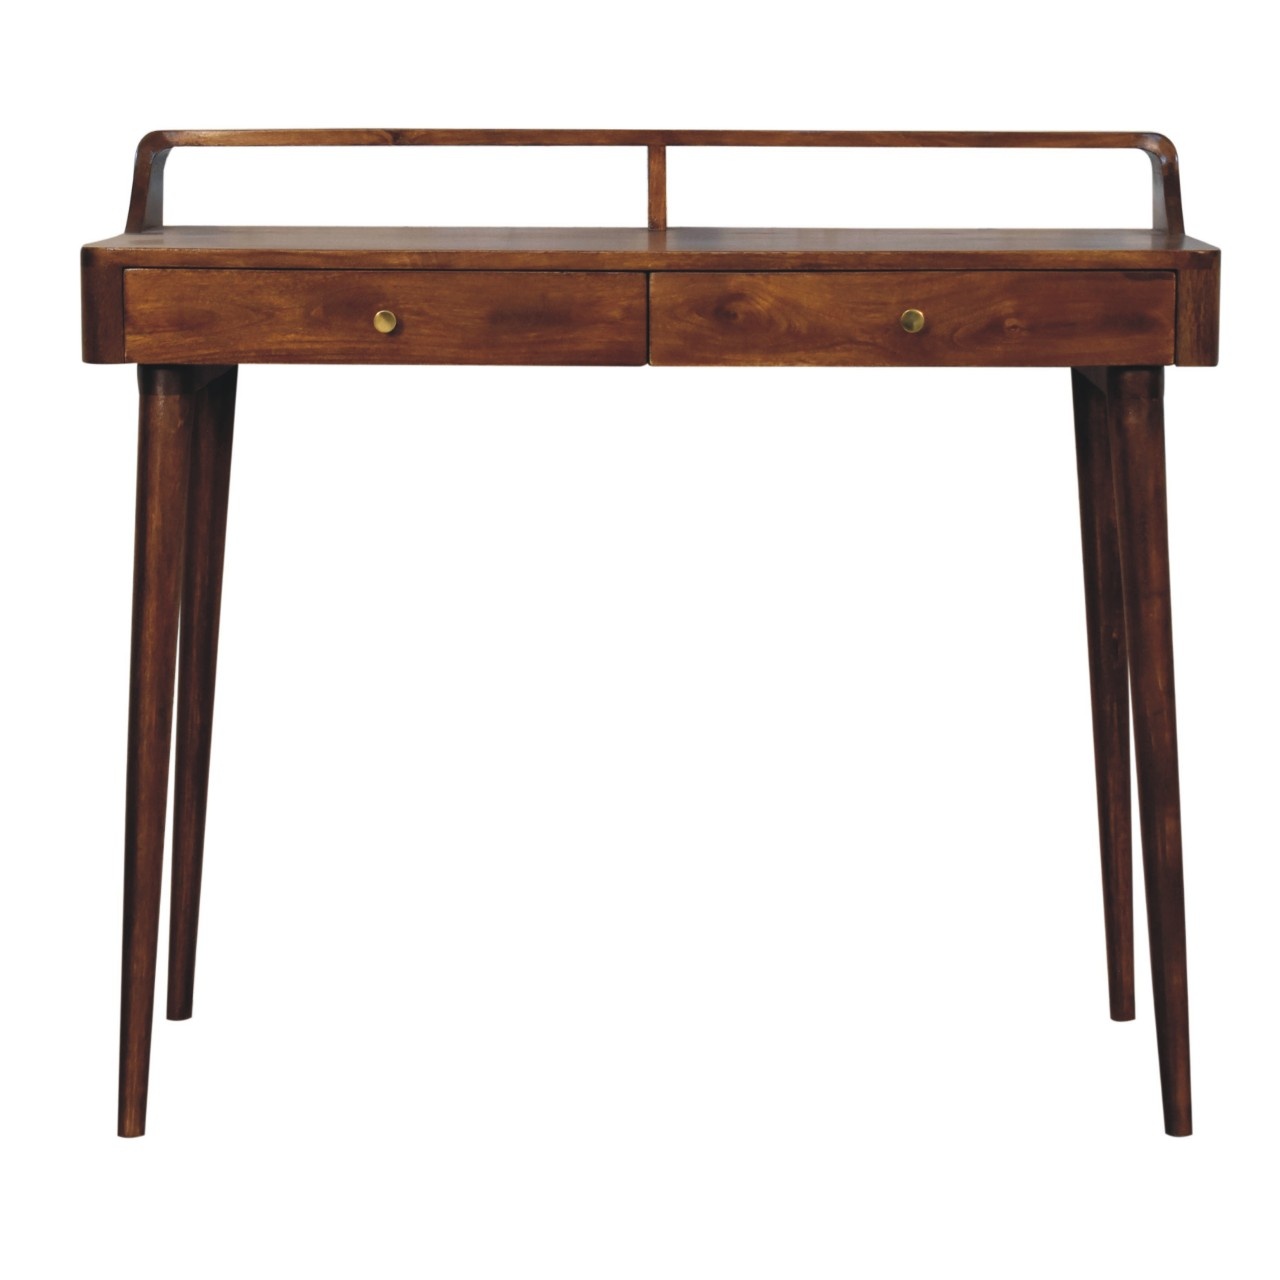
Elevated Chestnut Console Table
This console table is masterfully crafted from 100% solid mango wood with a rich chestnut finish that highlights the natural beauty of the wood grain. It features a unique design with a slightly raised back, adding an elevated aesthetic that enhances any entryway or living space. Supported by Nordic-style legs, and 2 handy drawers perfect for storing everyday items. The table presents a overall modern and minimalist look. Height: 88 cm, Width: 100 cm, Depth: 45 cm Carton Height: 40 cm, Carton Width: 110 cm, Carton Depth: 55 cm
Brand: LuluInteriors
Category: Furniture > Tables > Kitchen & Dining Room Tables > Console Tables